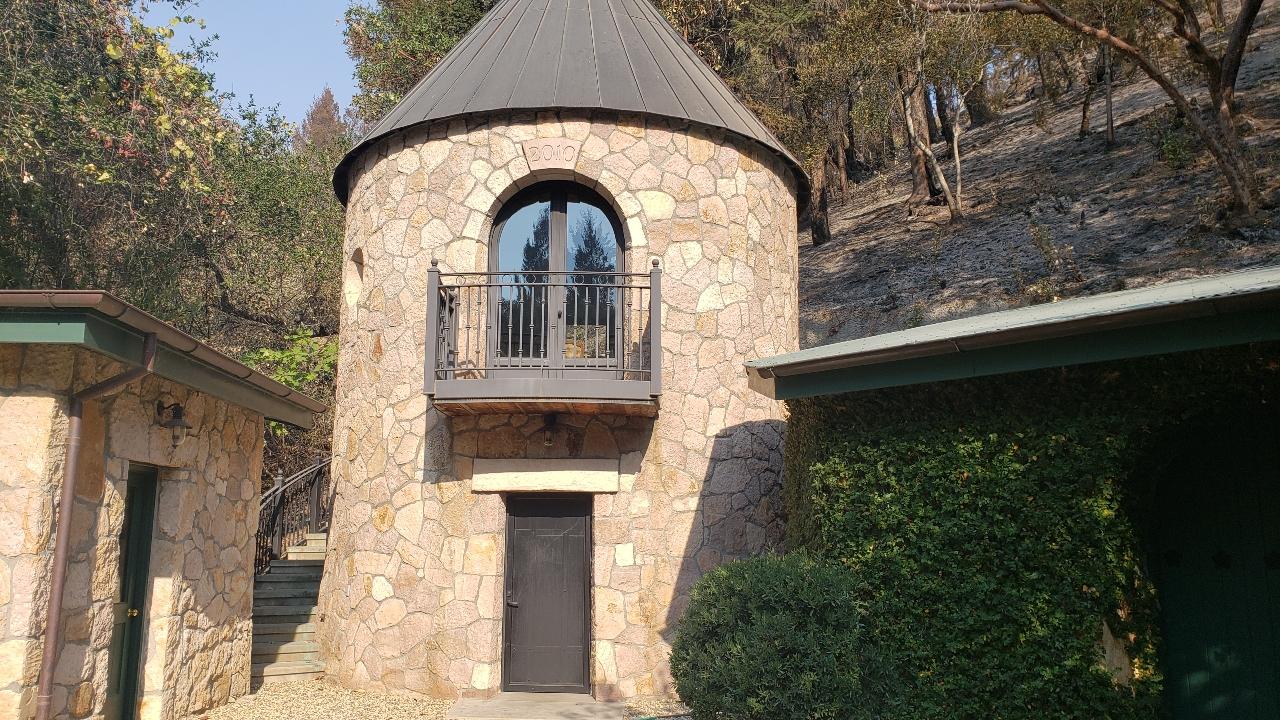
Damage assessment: no_damage